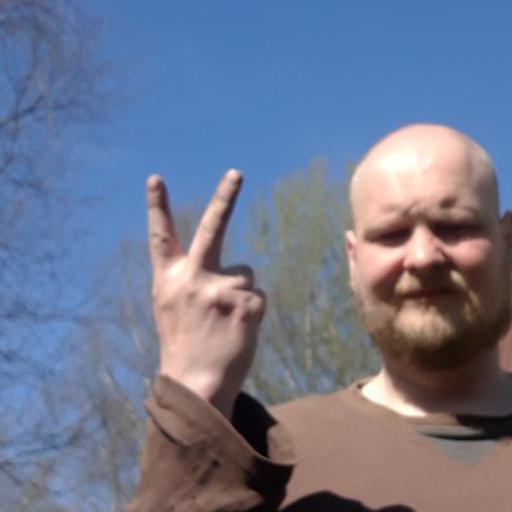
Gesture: peace_inverted